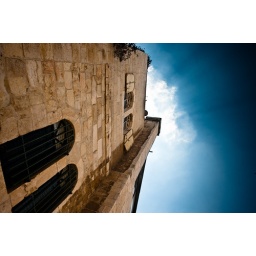
Old stone building in Old Town, Jerusalem. Loved the rays from the clouds and the structure of the old stone wall.